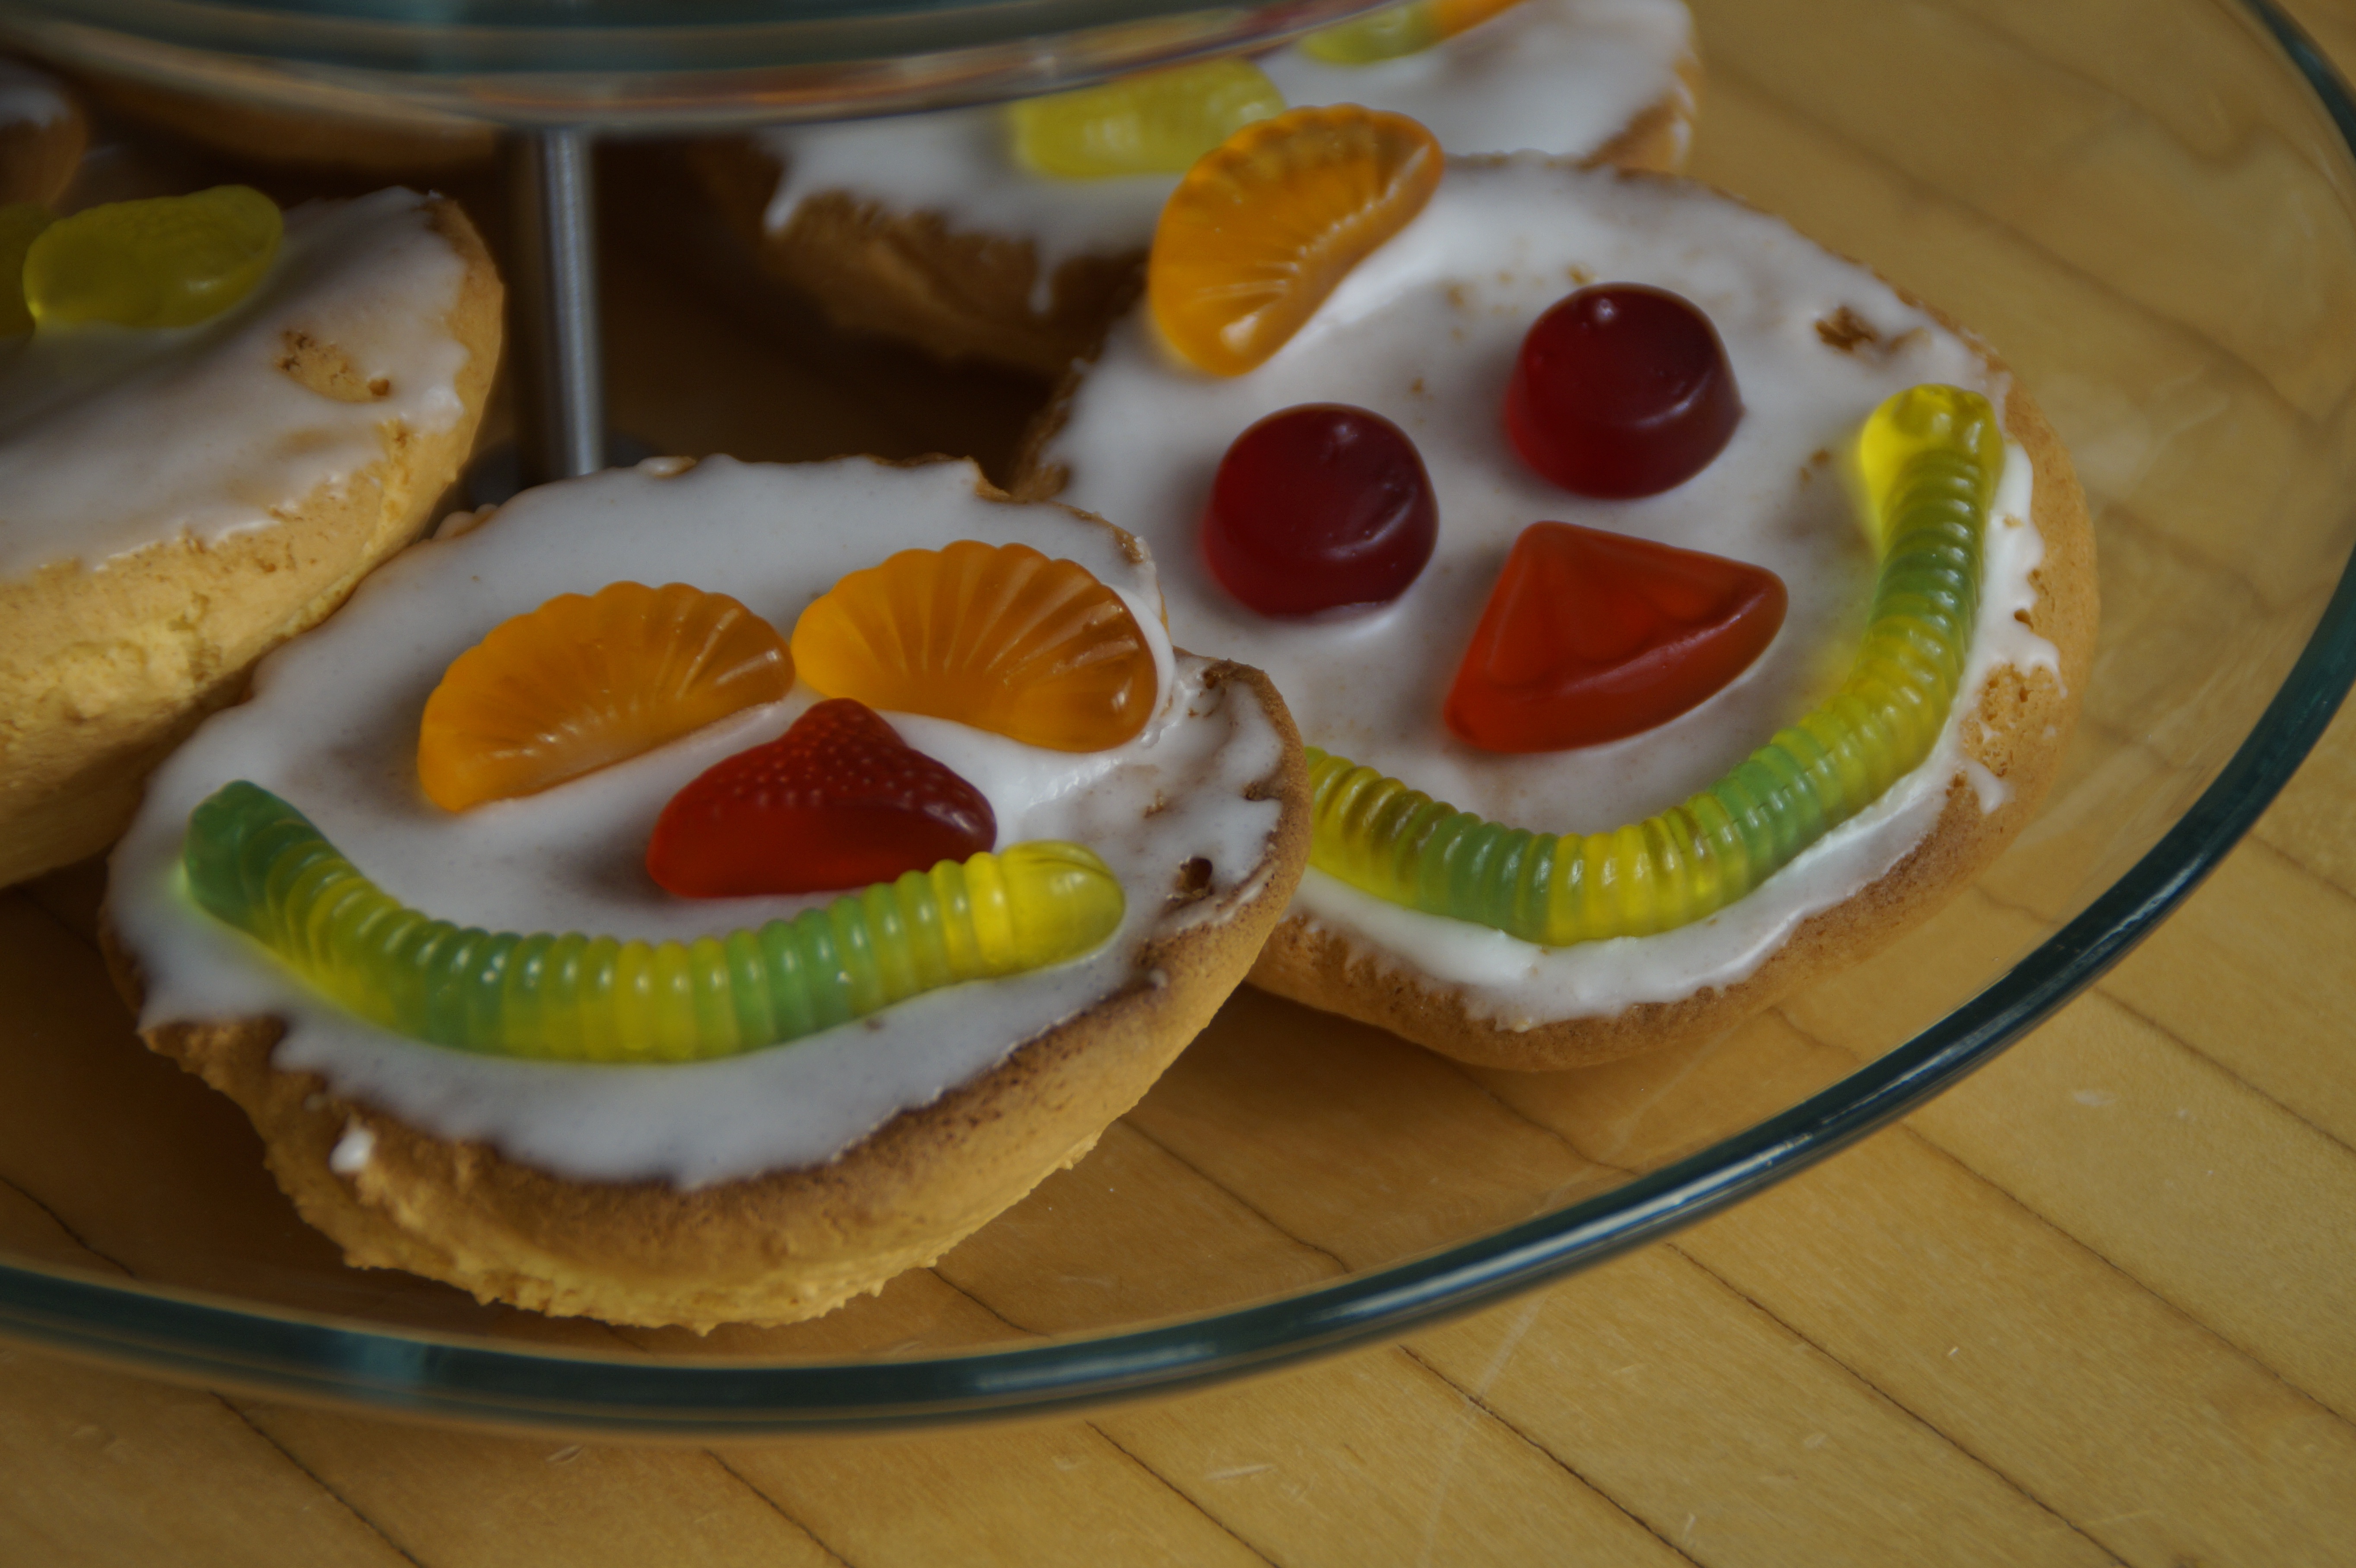
sweet, dish, meal, food, carnival, color, colorful, breakfast, baking, dessert, cuisine, delicious, cake, brand, pastries, face, children, icing, party, funny, candy, canape, faces, clowns, sweetness, treat, confectionery, baked goods, delicacy, small cakes, hand made sweets, children's birthday, torte, americans, carnival party, fasnet, clown face